Which point is corresponding to the reference point?
Reference image:
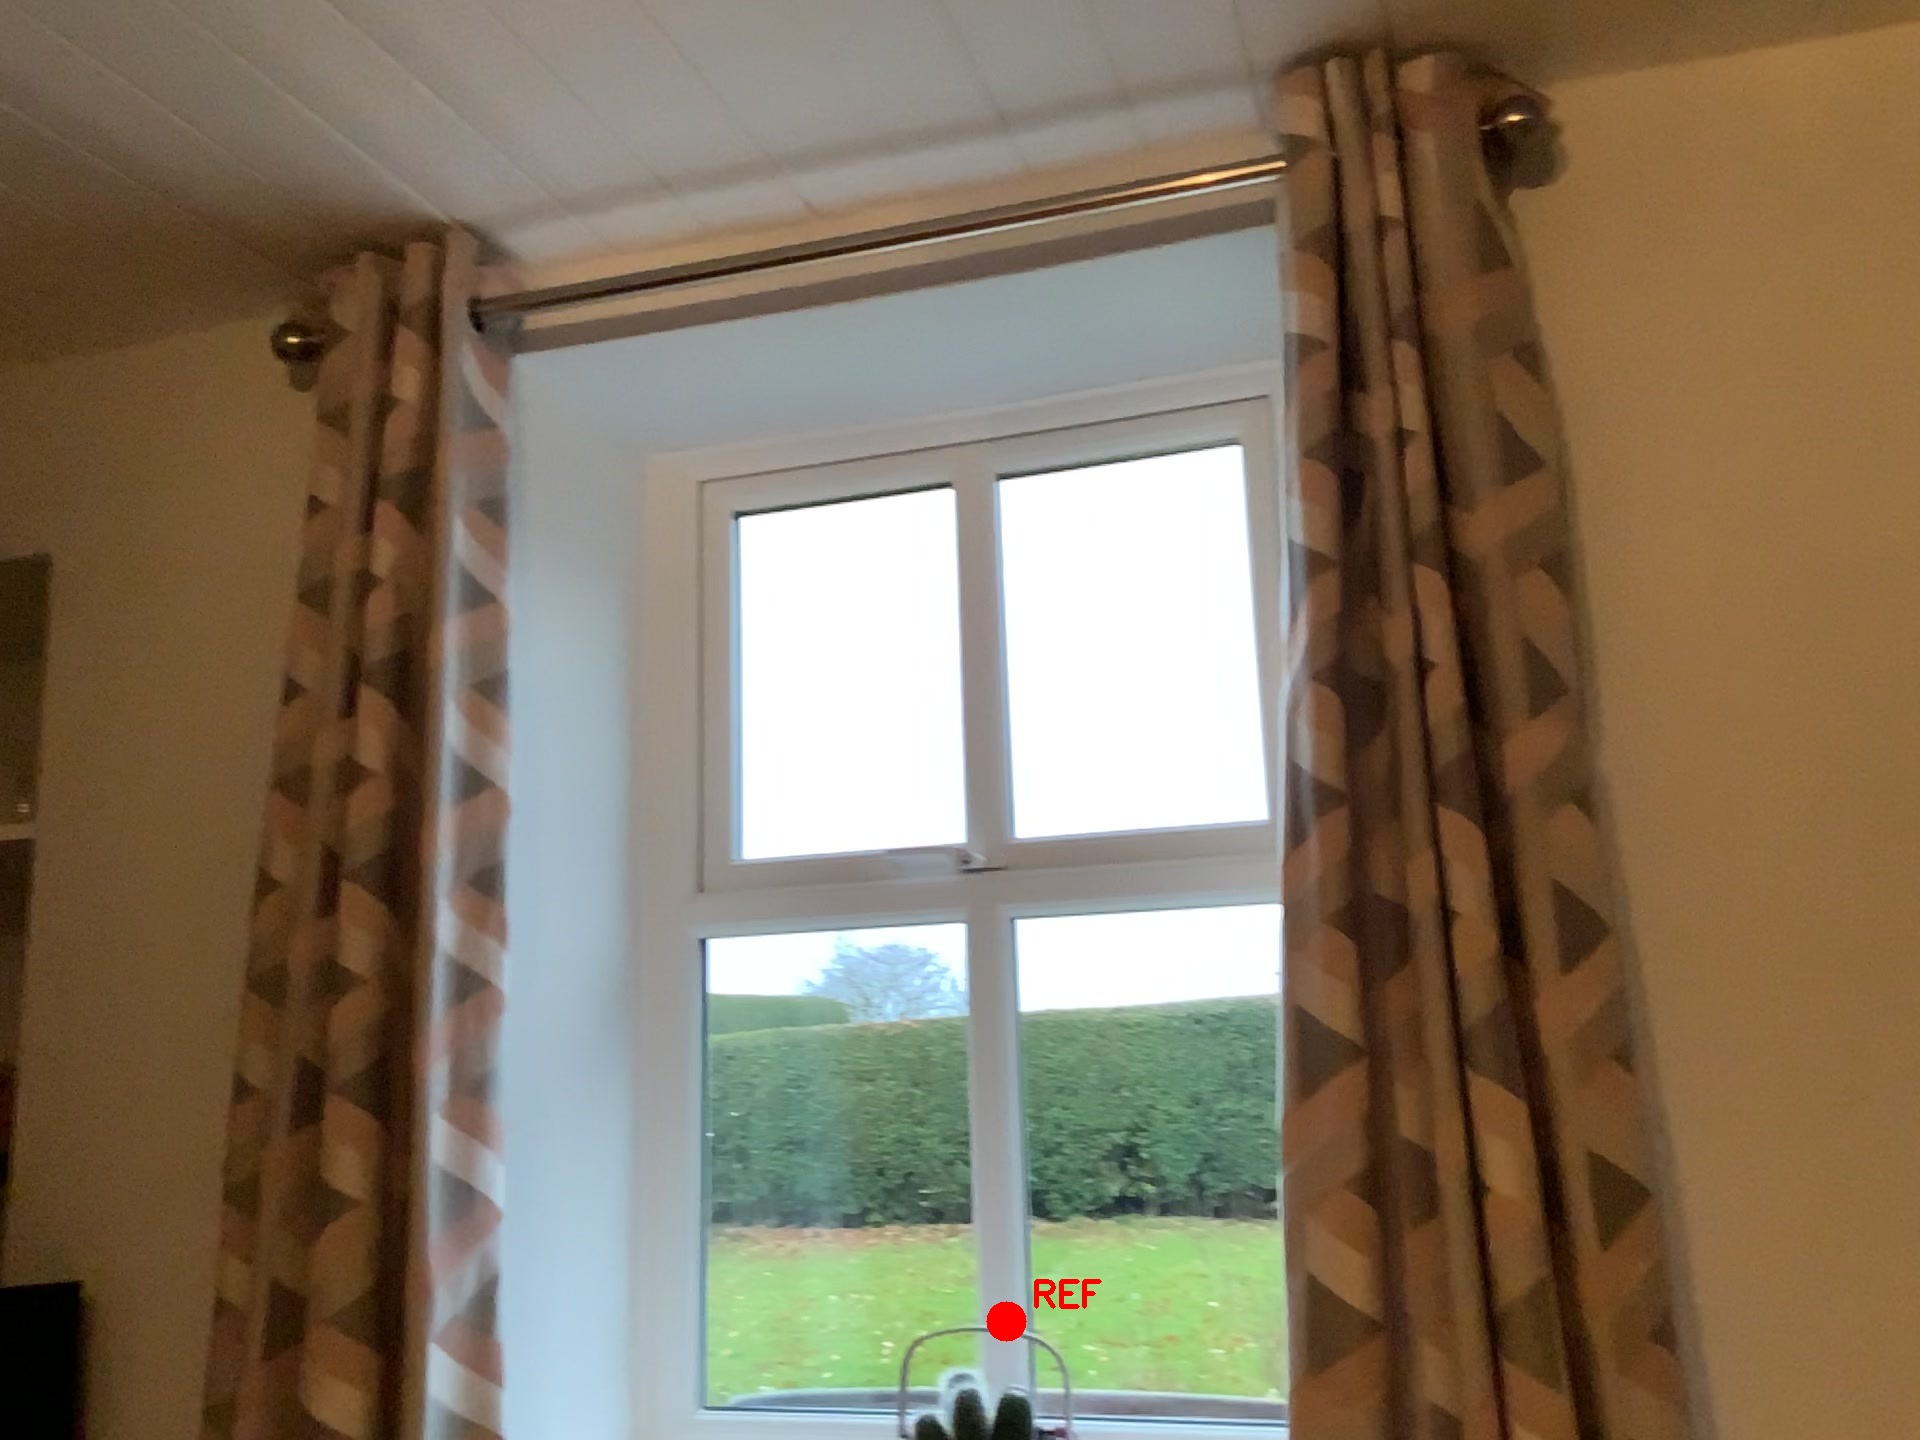
Option image:
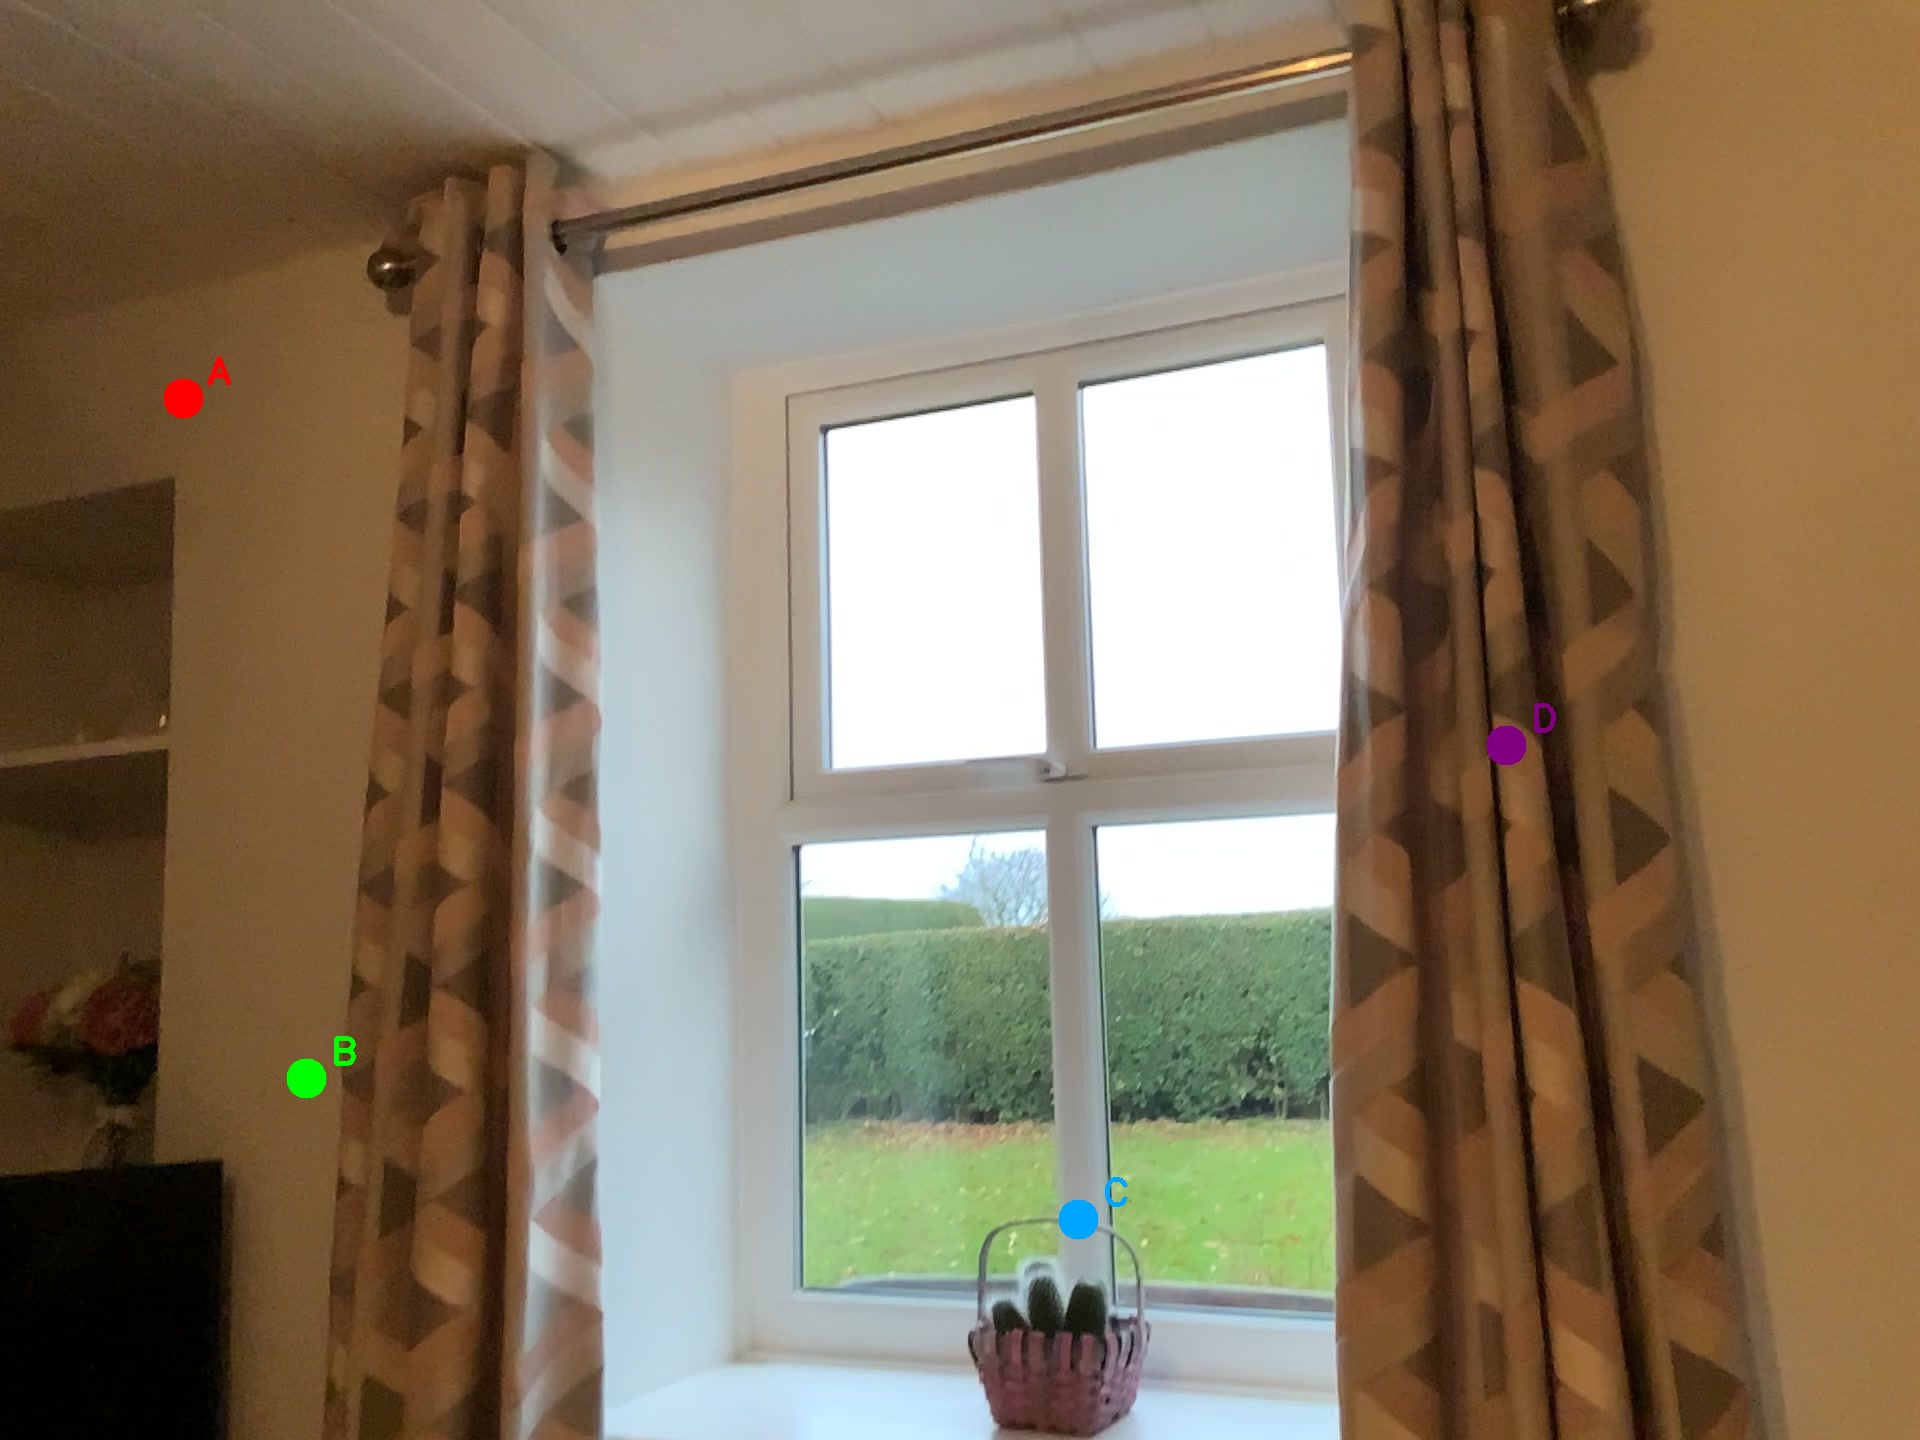
Choices:
Point A
Point B
Point C
Point D
Answer: (C)